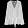
Label: Shirt